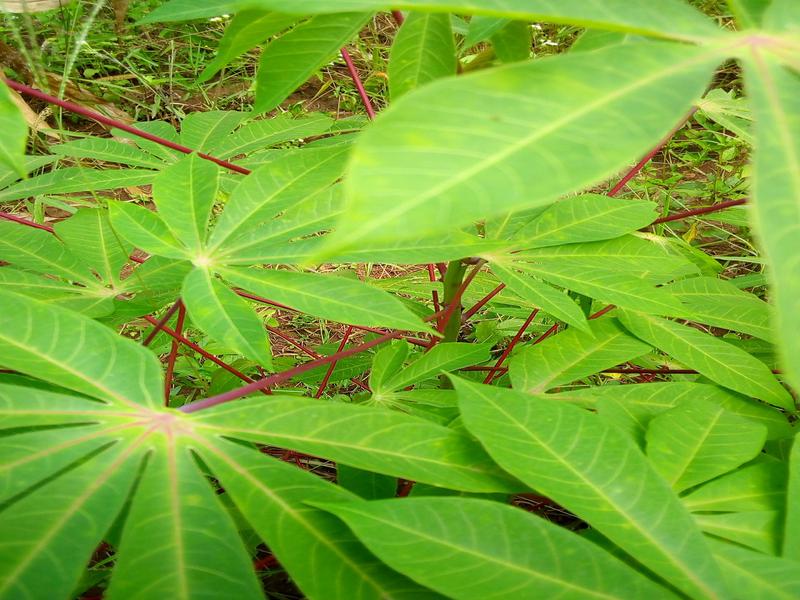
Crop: cassava
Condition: healthy